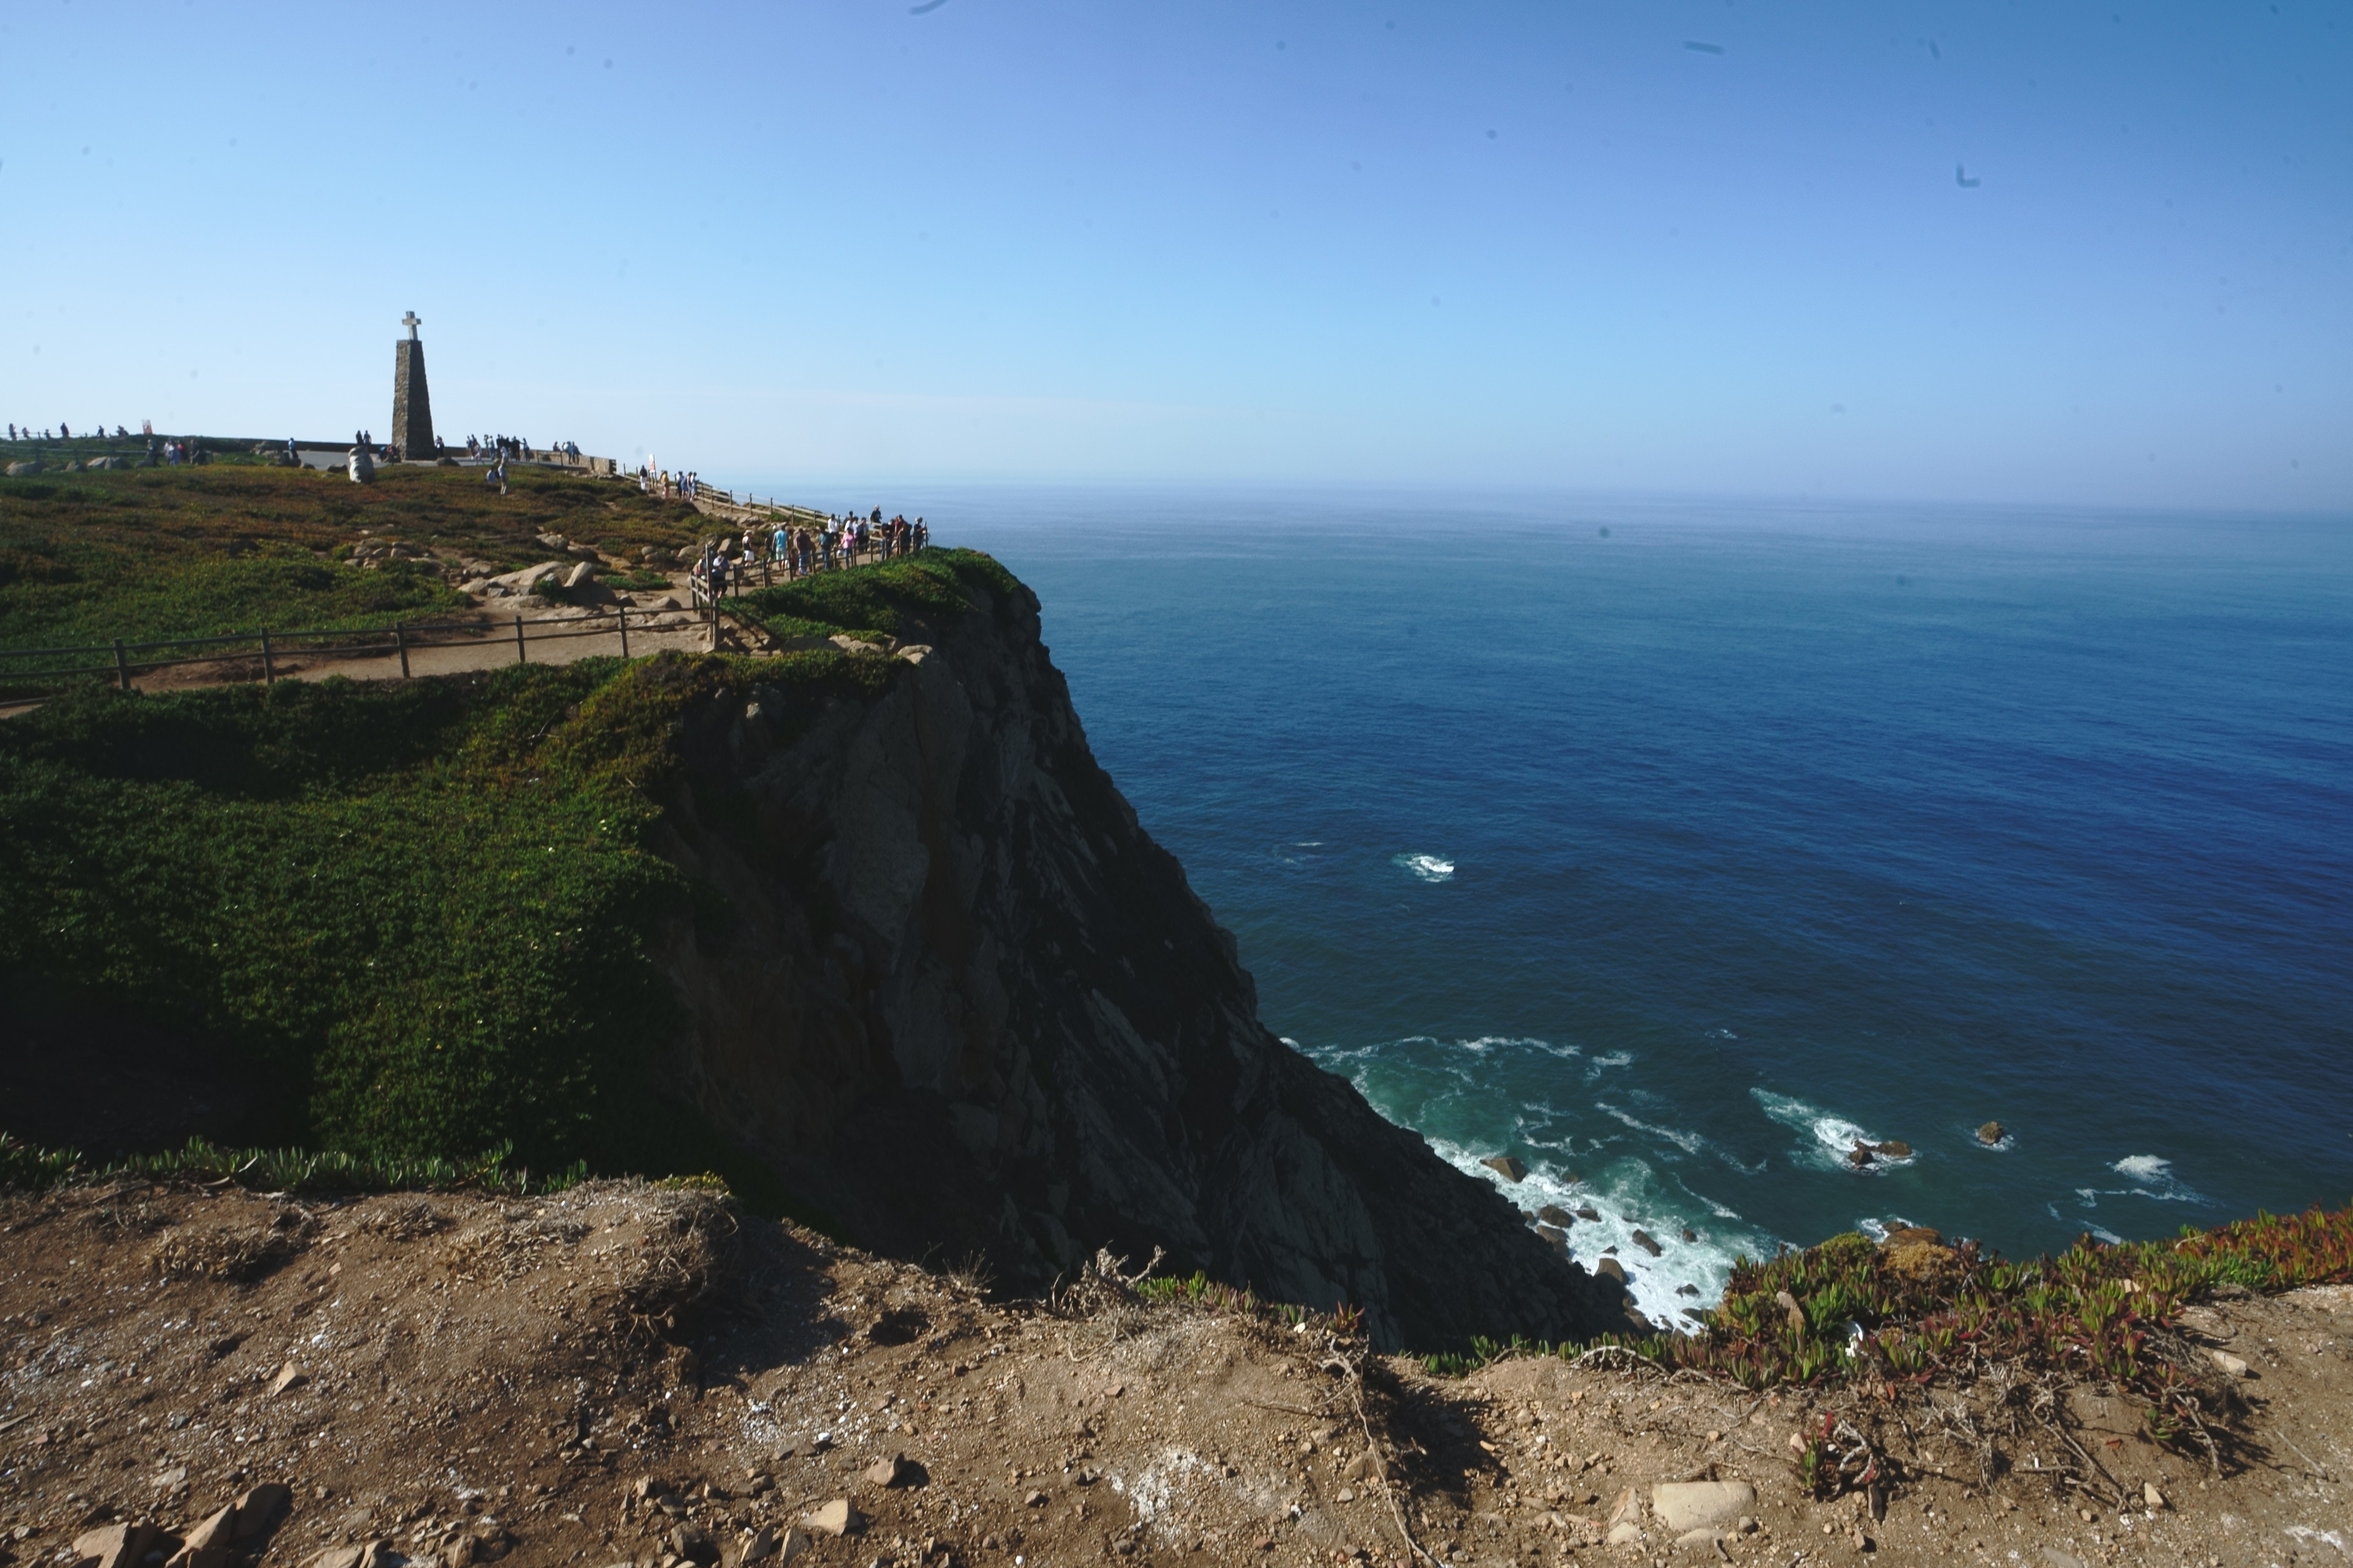
coast, sea, sky, headland, promontory, cliff, cape, coastal and oceanic landforms, terrain, klippe, bay, ocean, horizon, hill, rock, escarpment, cove